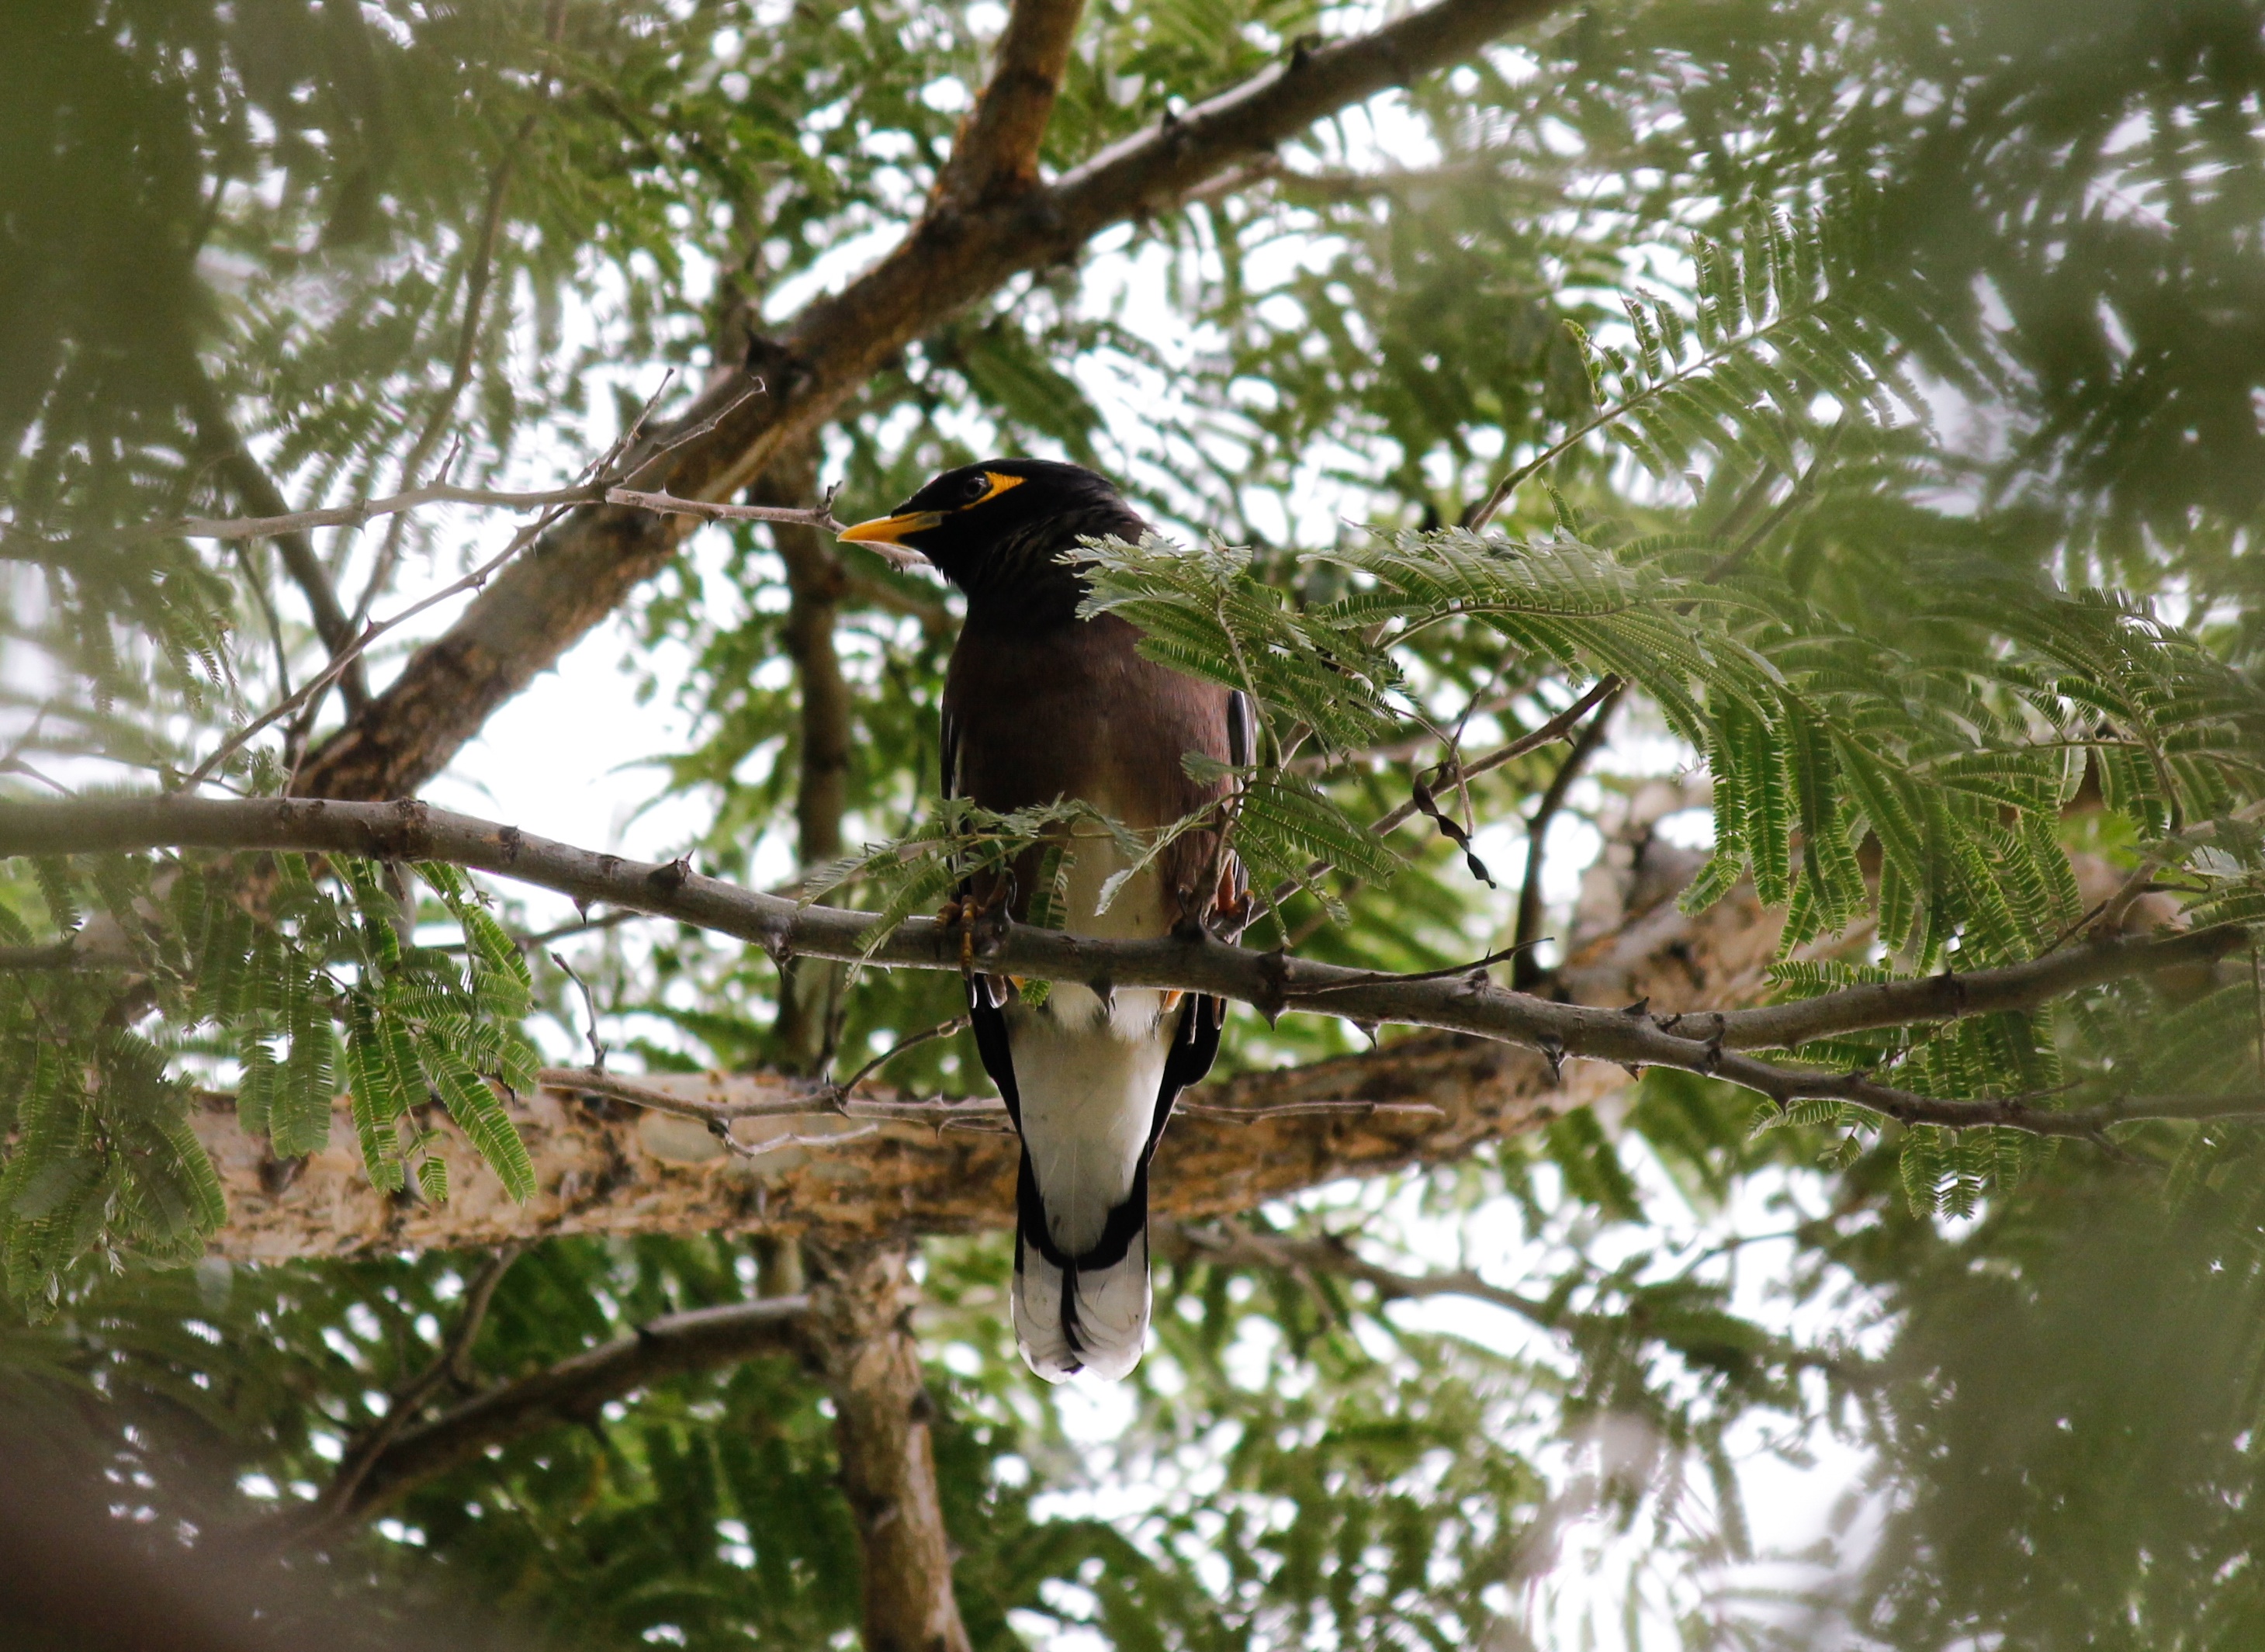
tree, branch, bird, wildlife, jungle, fauna, vertebrate, perching bird